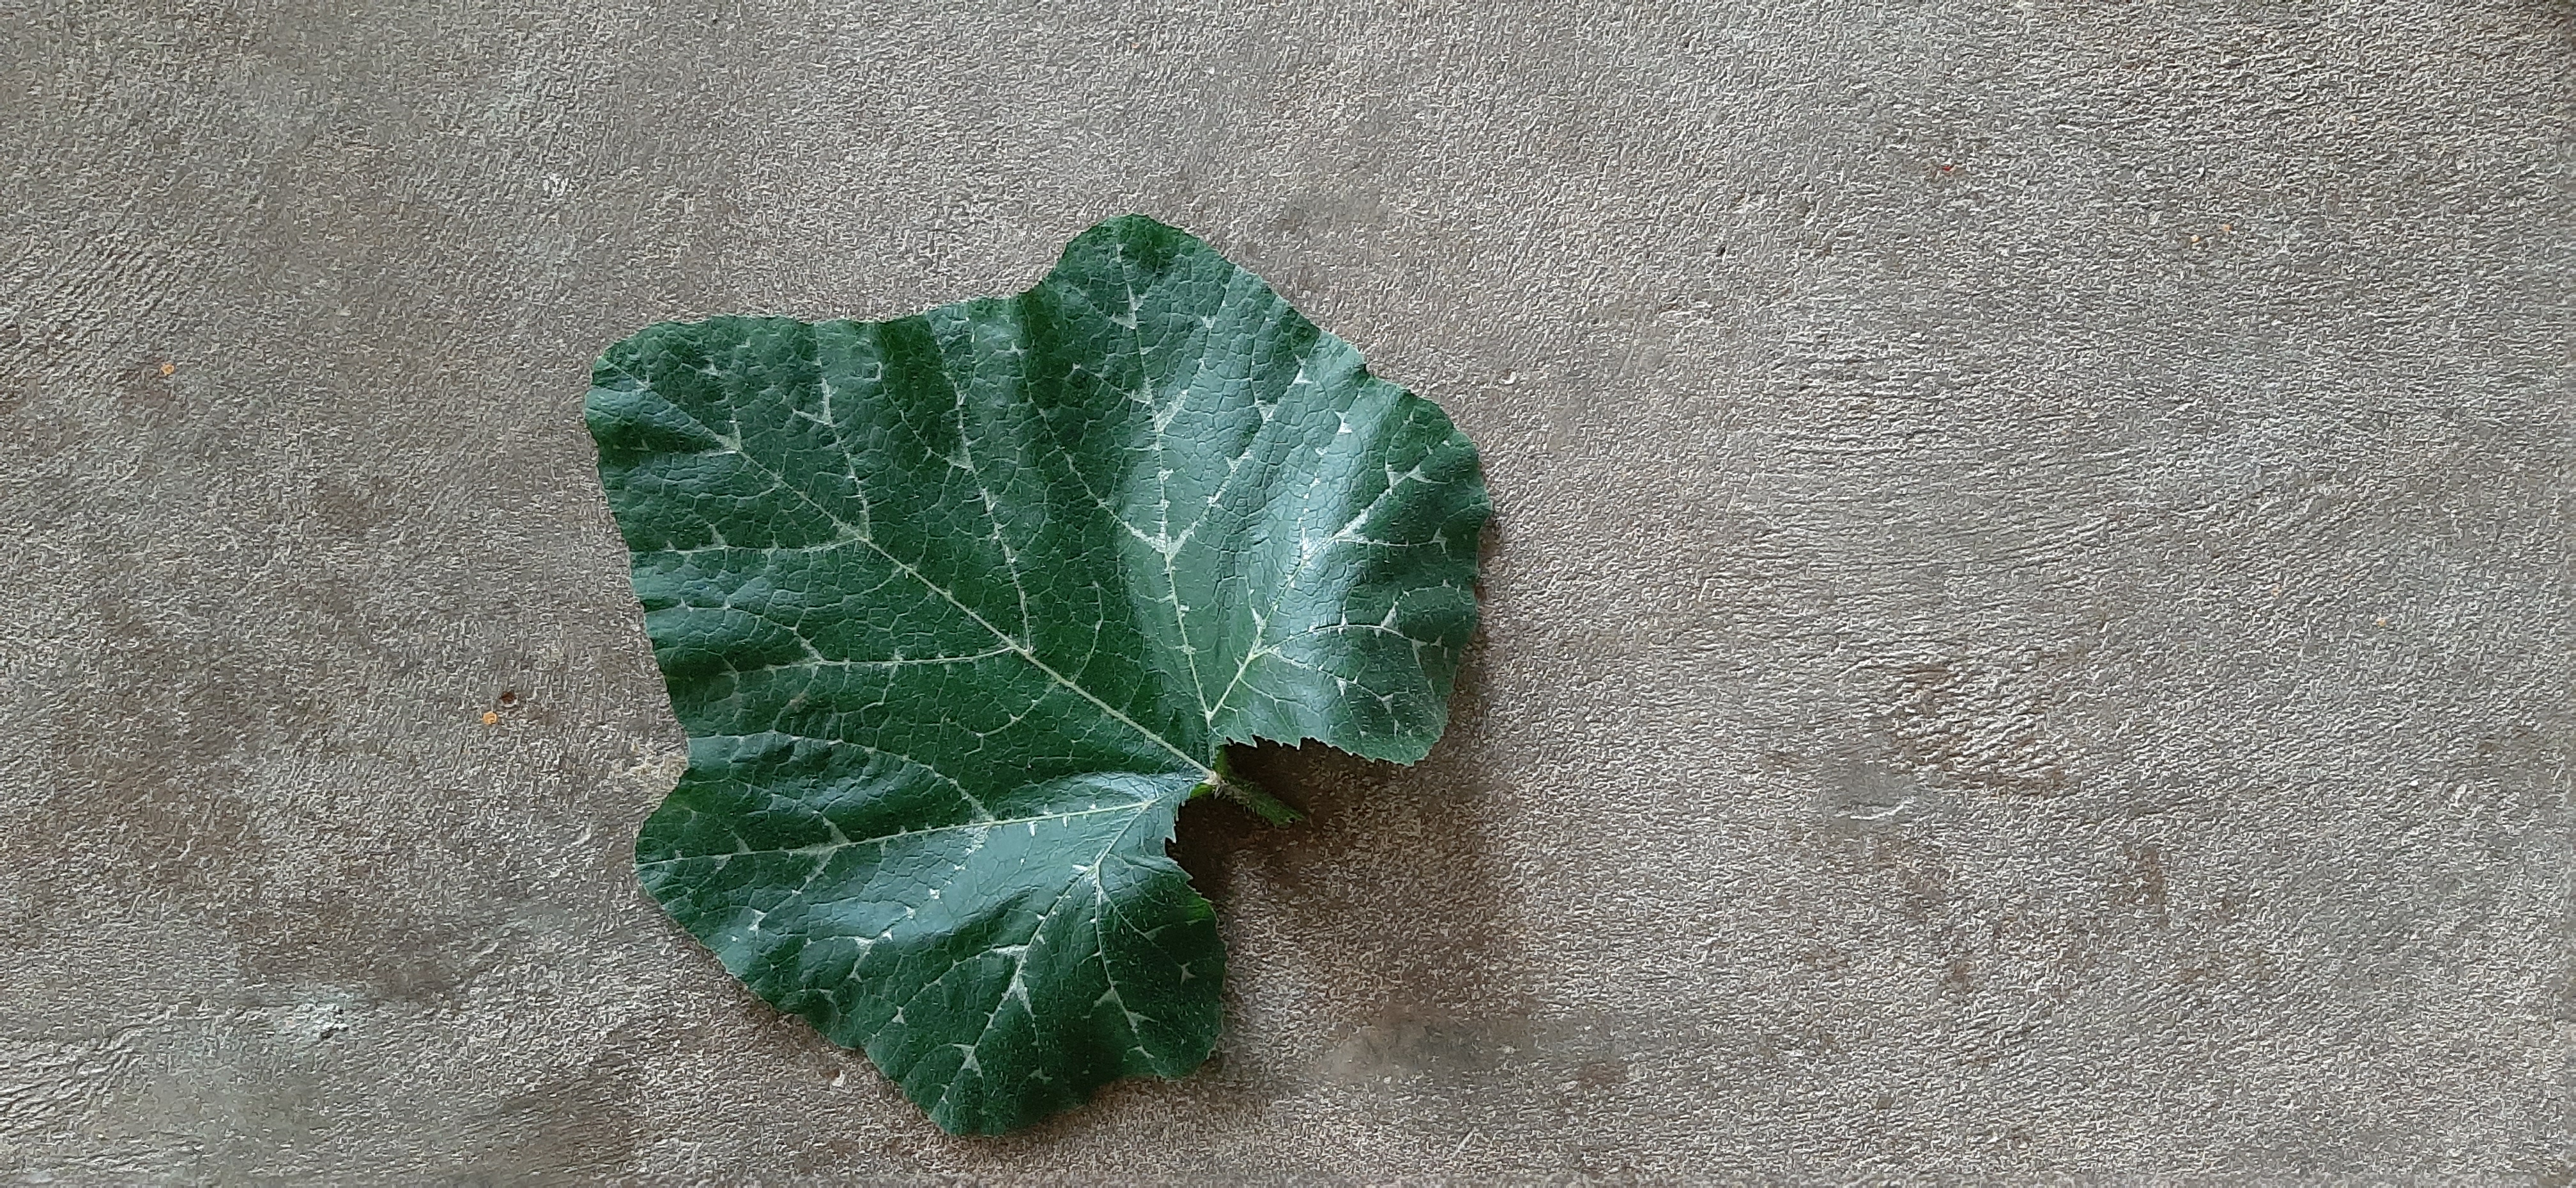
Plant: Pumpkin